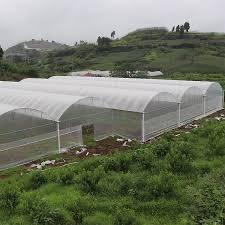
Eneo kubwa ambalo limetengenezwa kufuata mfumo ambao unatumia teknolojia ya kisasa katika kilimo, likiwa limetengenezwa vizuri na kufunikwa katika pande zake zote huku likiruhusu mwanga muhimu kwa ajili ya ukuzaji kuingia ndani.